Elizabeth Lee Bloomstein

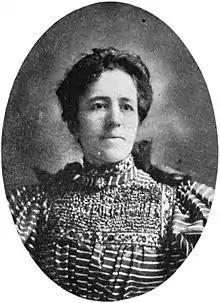

Elizabeth Lee Bloomstein (January 8, 1859 – January 2, 1927) was an American history professor, university librarian, clubwoman, and suffragist based in Nashville, Tennessee.